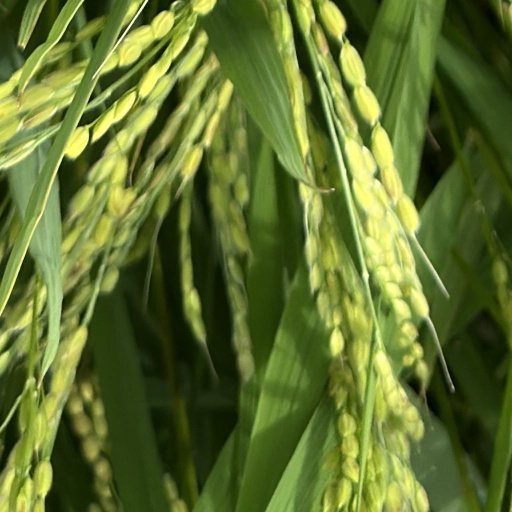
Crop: rice